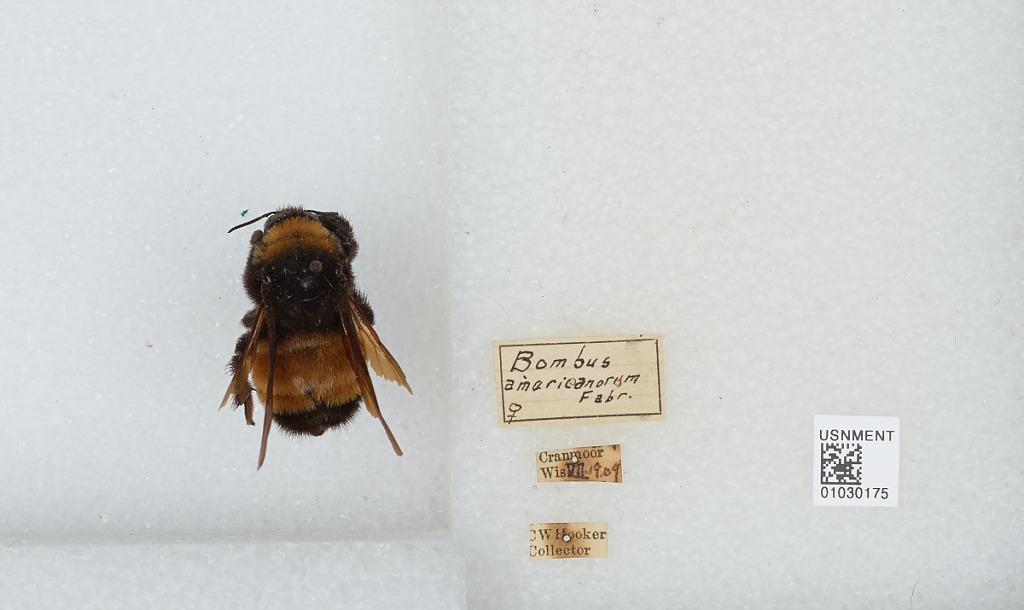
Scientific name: Bombus (Fervidobombus) pensylvanicus pensylvanicus (De Geer)
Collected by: C. Hooker
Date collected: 1909-7-19
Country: United States
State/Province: Wisconsin
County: Wood
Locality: Cranmoor
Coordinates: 44.3544, -90.0169